San Jose State University

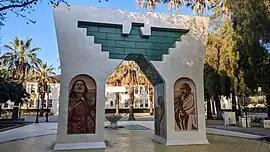
The "Arch of Dignity, Equality and Justice", 2008 by Judy Baca, on the Paseo de César Chávez.

After a private normal school closed in San Francisco after only one year, politicians John Swett and Henry B. Janes sought to establish a normal school for San Francisco's public school system, and approached George W. Minns to be the principal for the nascent institution The normal school began operations in 1857 and became known as the Minns Evening Normal School. Classes were only held once a week, and only graduated 54 female students across its existence, however the program proved to be enough of a success for increased funding to be approved.